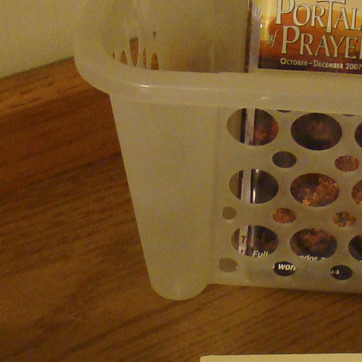
Material: plastic